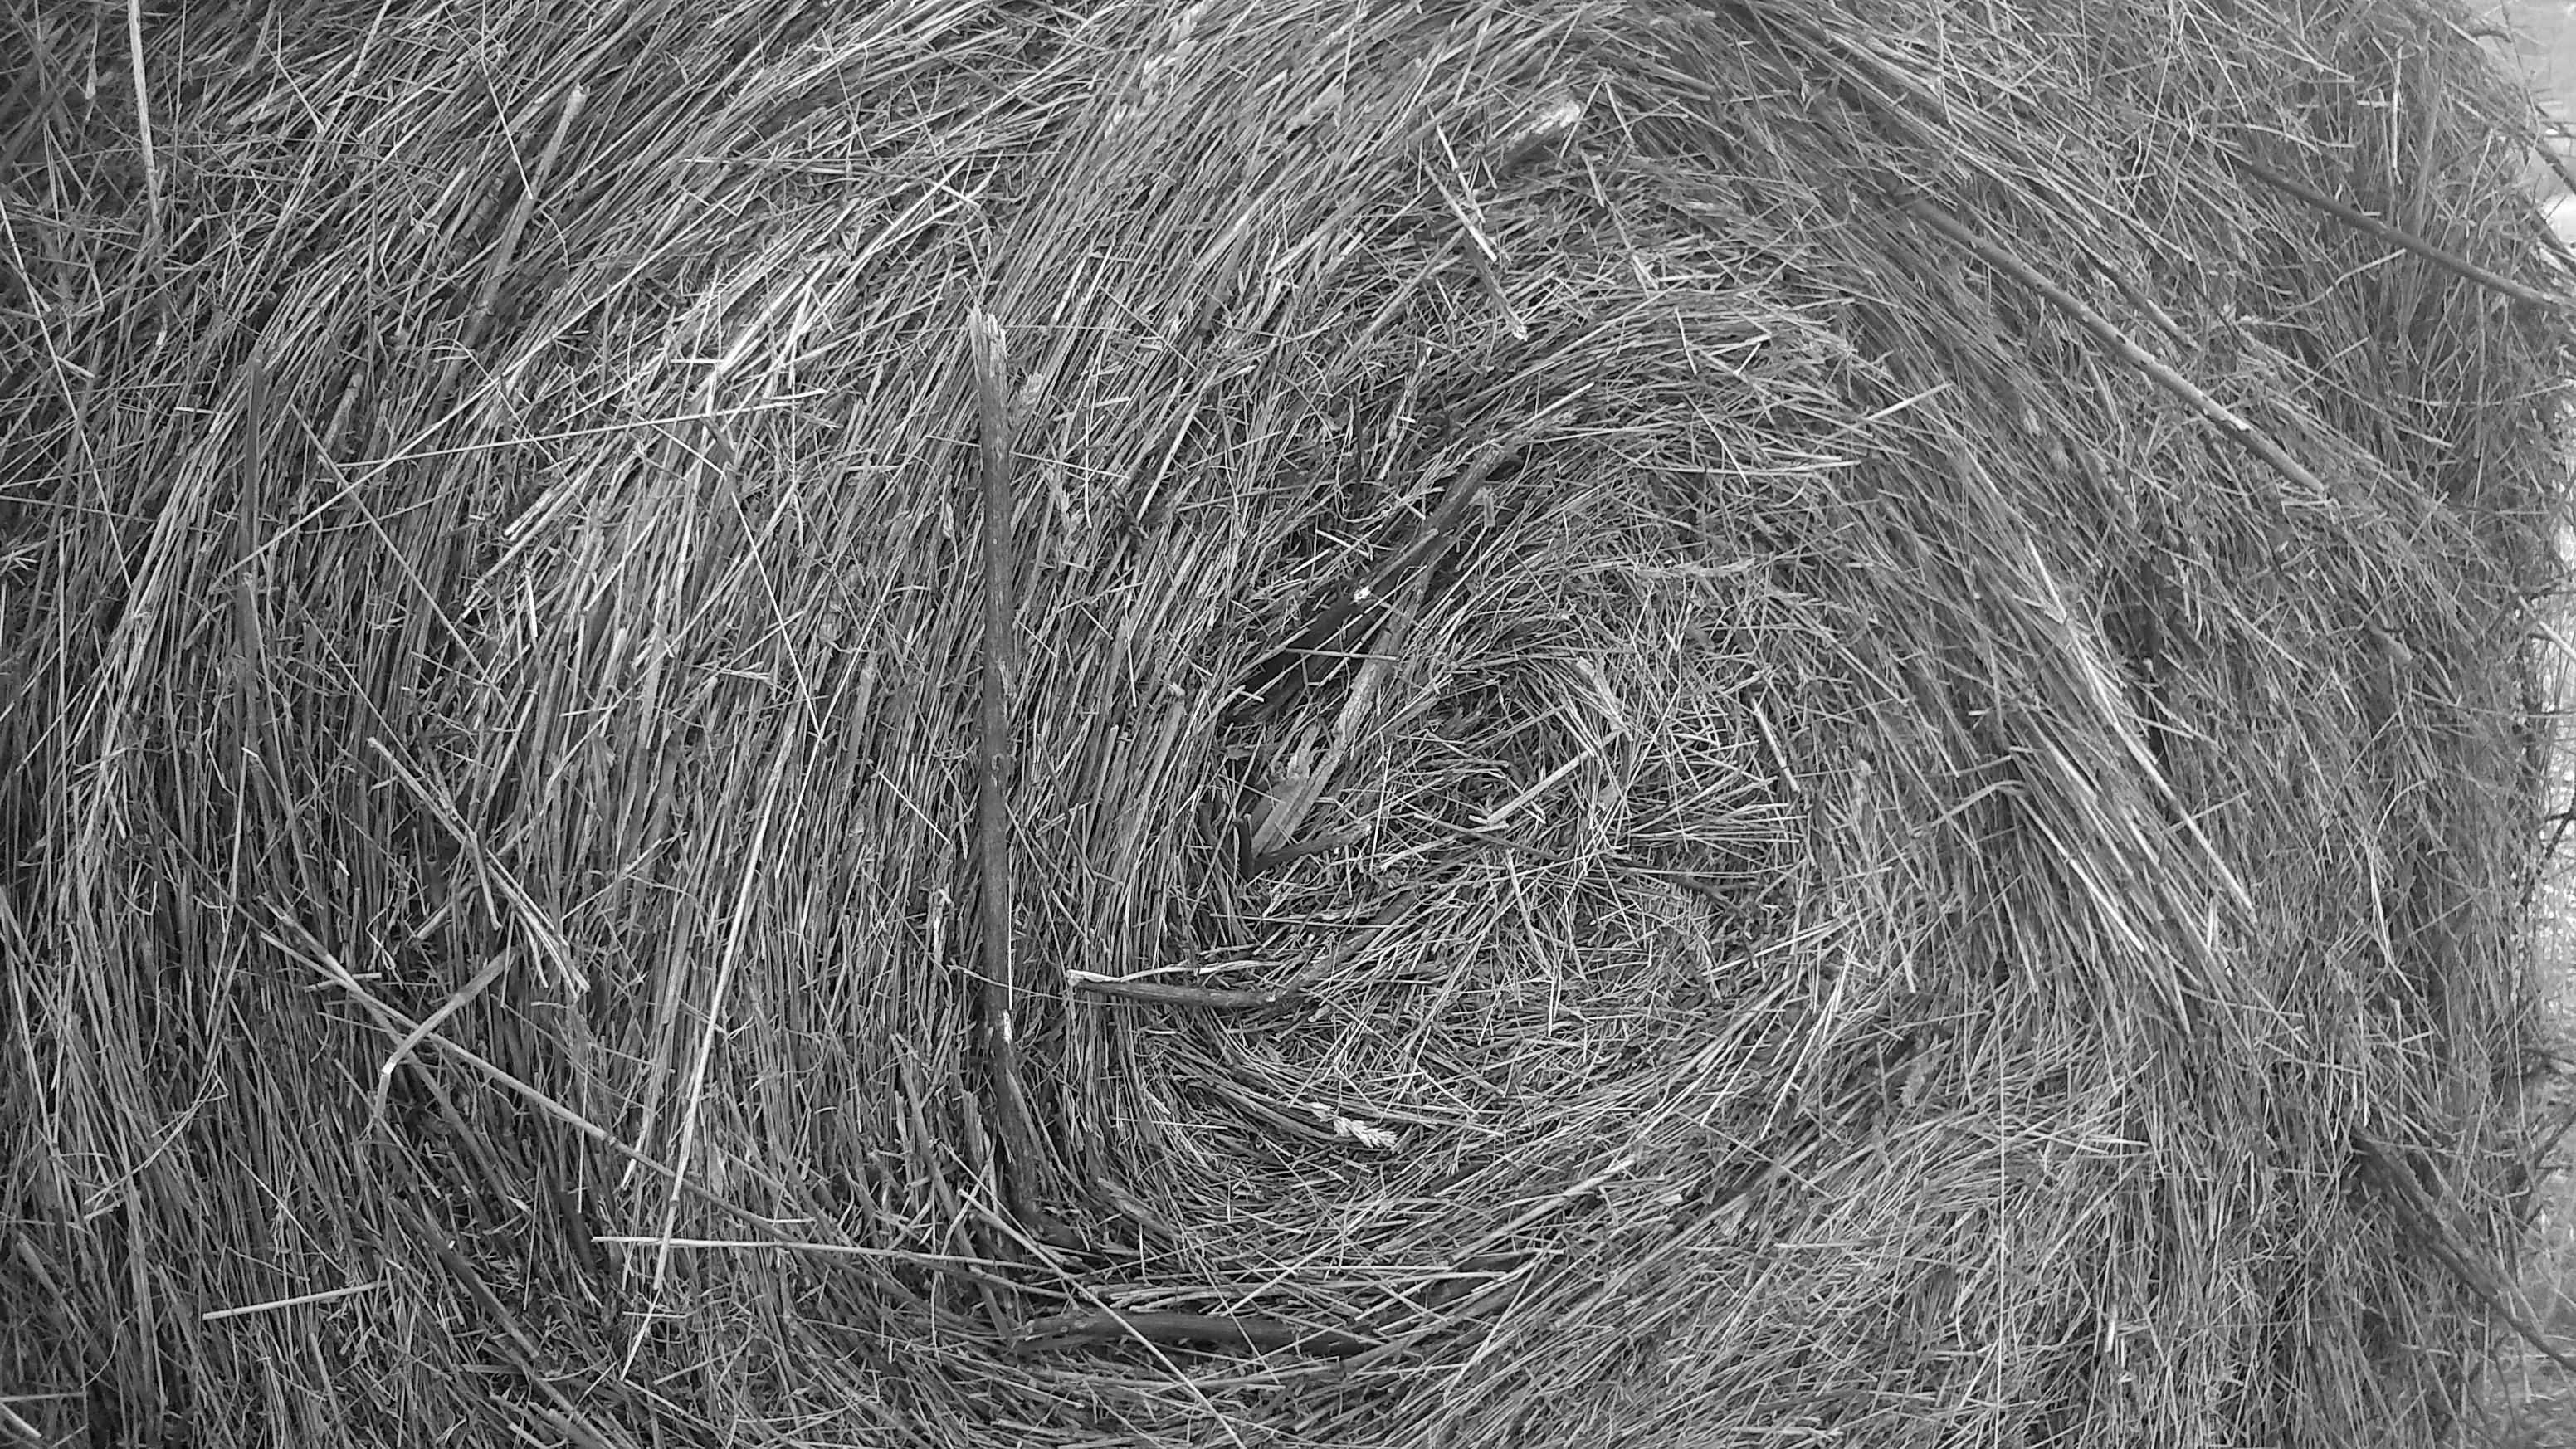
tree, grass, branch, black and white, plant, field, texture, trunk, summer, soil, monochrome, material, bale of hay, monochrome photography, grass family, woody plant